Question: Please indicate a possible affordance area of frisbee that can be used for holding
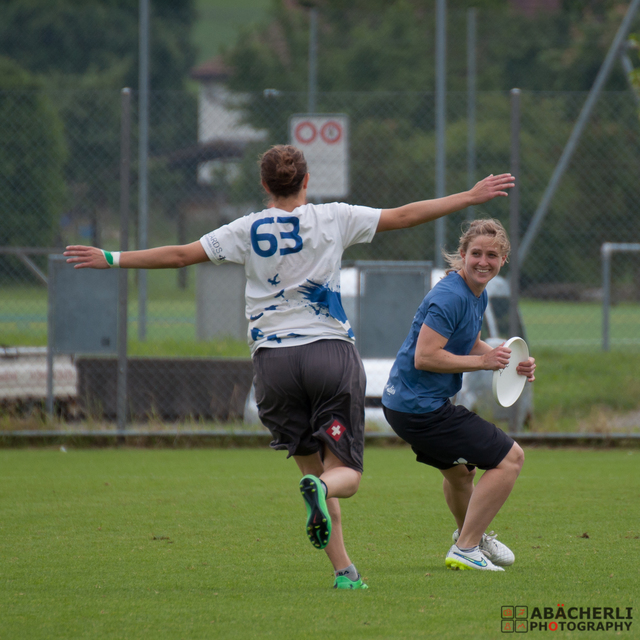
Answer: [488.877, 334.482, 530.241, 408.119]